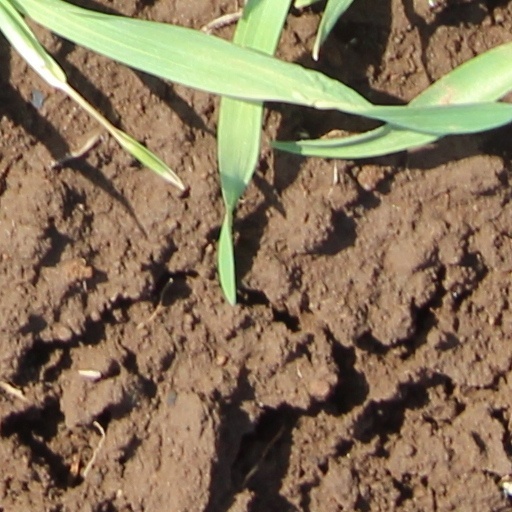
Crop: wheat